Arthropod

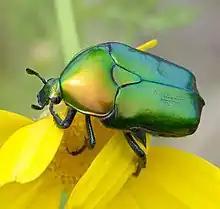
"Protaetia cuprea" (copper chafer). Beetles are the most diverse order of arthropods.

Arthropoda is the largest animal phylum, with the estimates of the number of arthropod species varying from 1,170,000 to 5~10 million and accounting for over 80 percent of all known living animal species. One arthropod sub-group, the insects, includes more described species than any other taxonomic class. The total number of species remains difficult to determine, as estimates rely on census counts at specific locations, scaled up and projected onto other regions, then totalled – allowing for double-counting – to cover the whole world. Modeling assumptions are involved at each stage, introducing uncertainty. A study in 1992 estimated that there were 500,000 species of animals and plants in Costa Rica alone, of which 365,000 were arthropods.